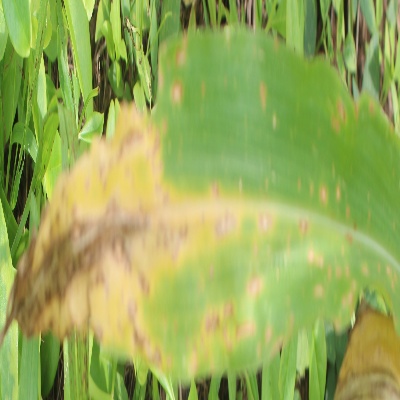
Crop: Maize
Condition: leaf blight